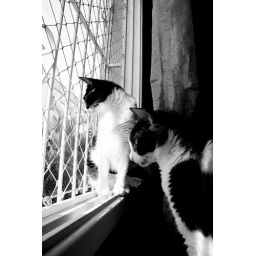
Two cats by the window